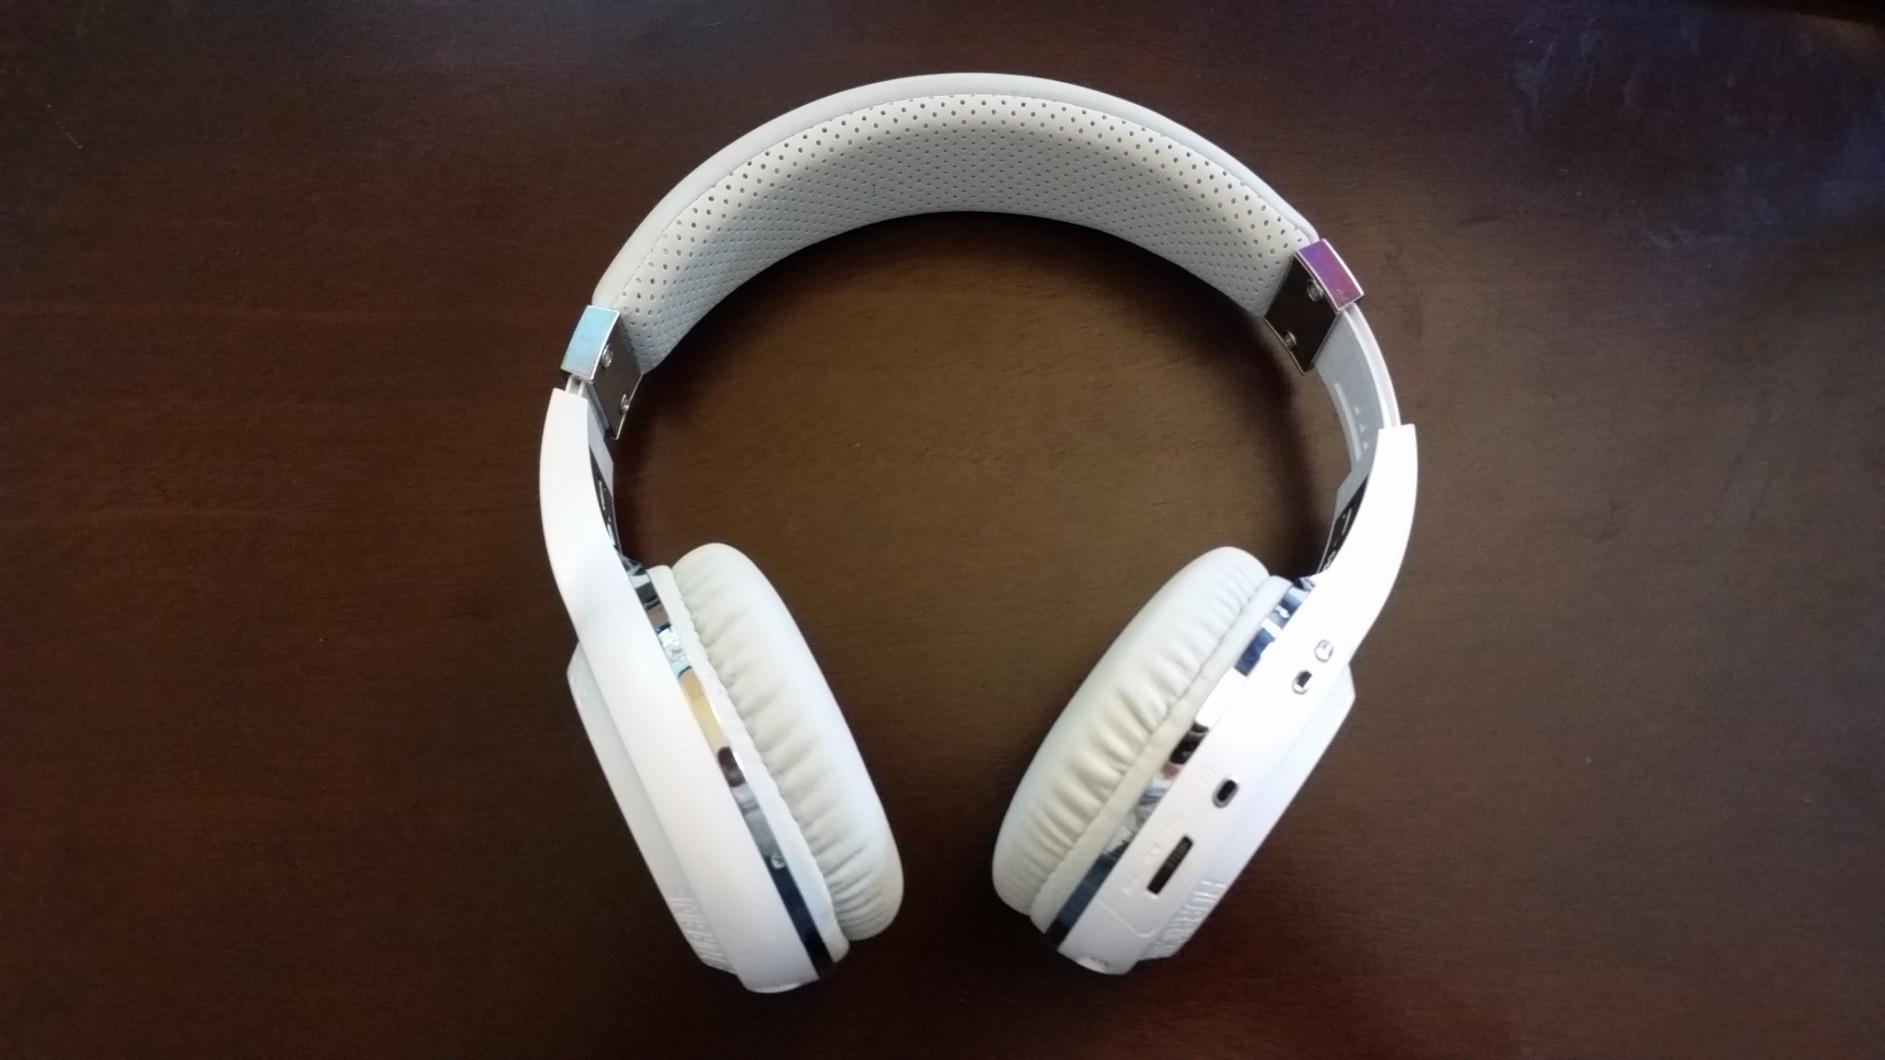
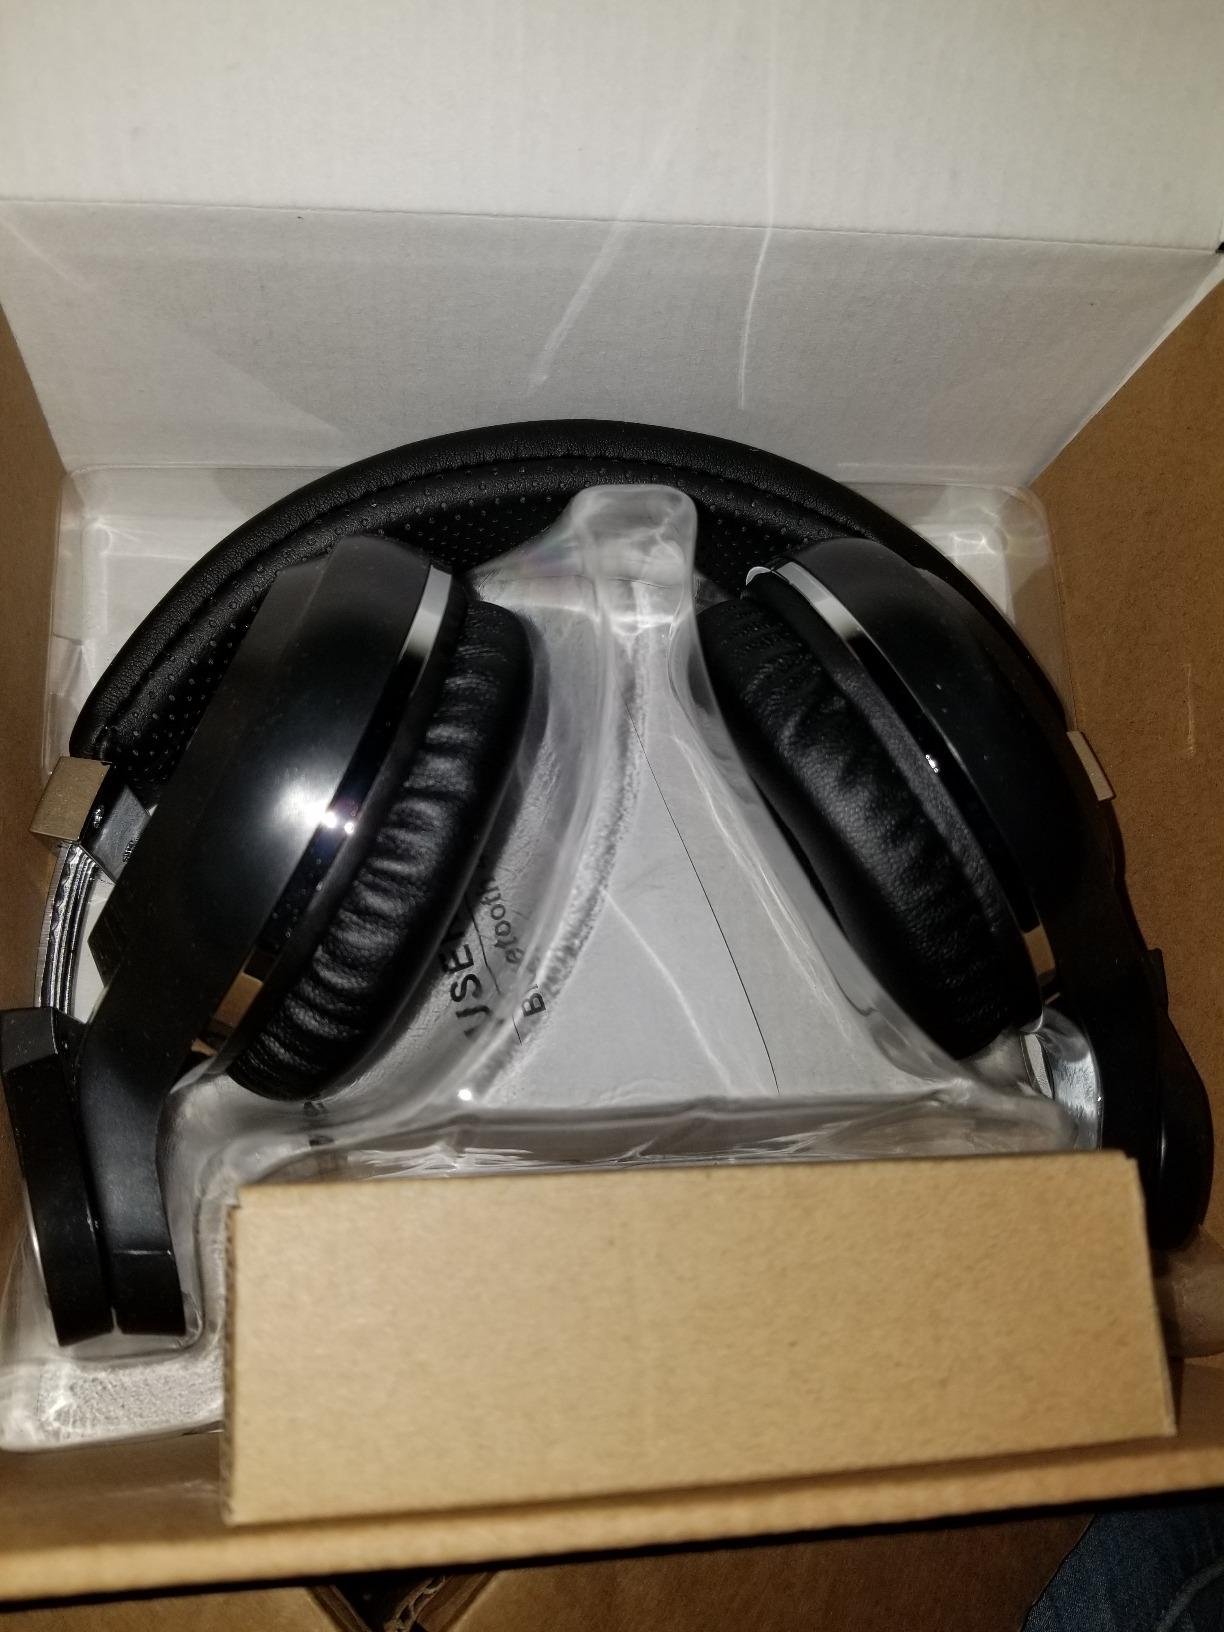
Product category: headphones
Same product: no